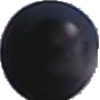
Label: blue_grape